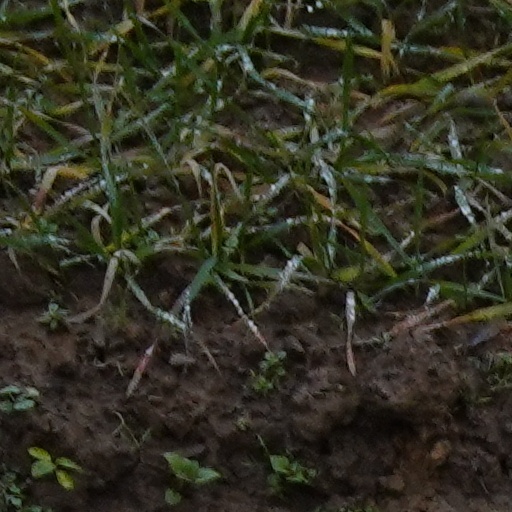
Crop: wheat